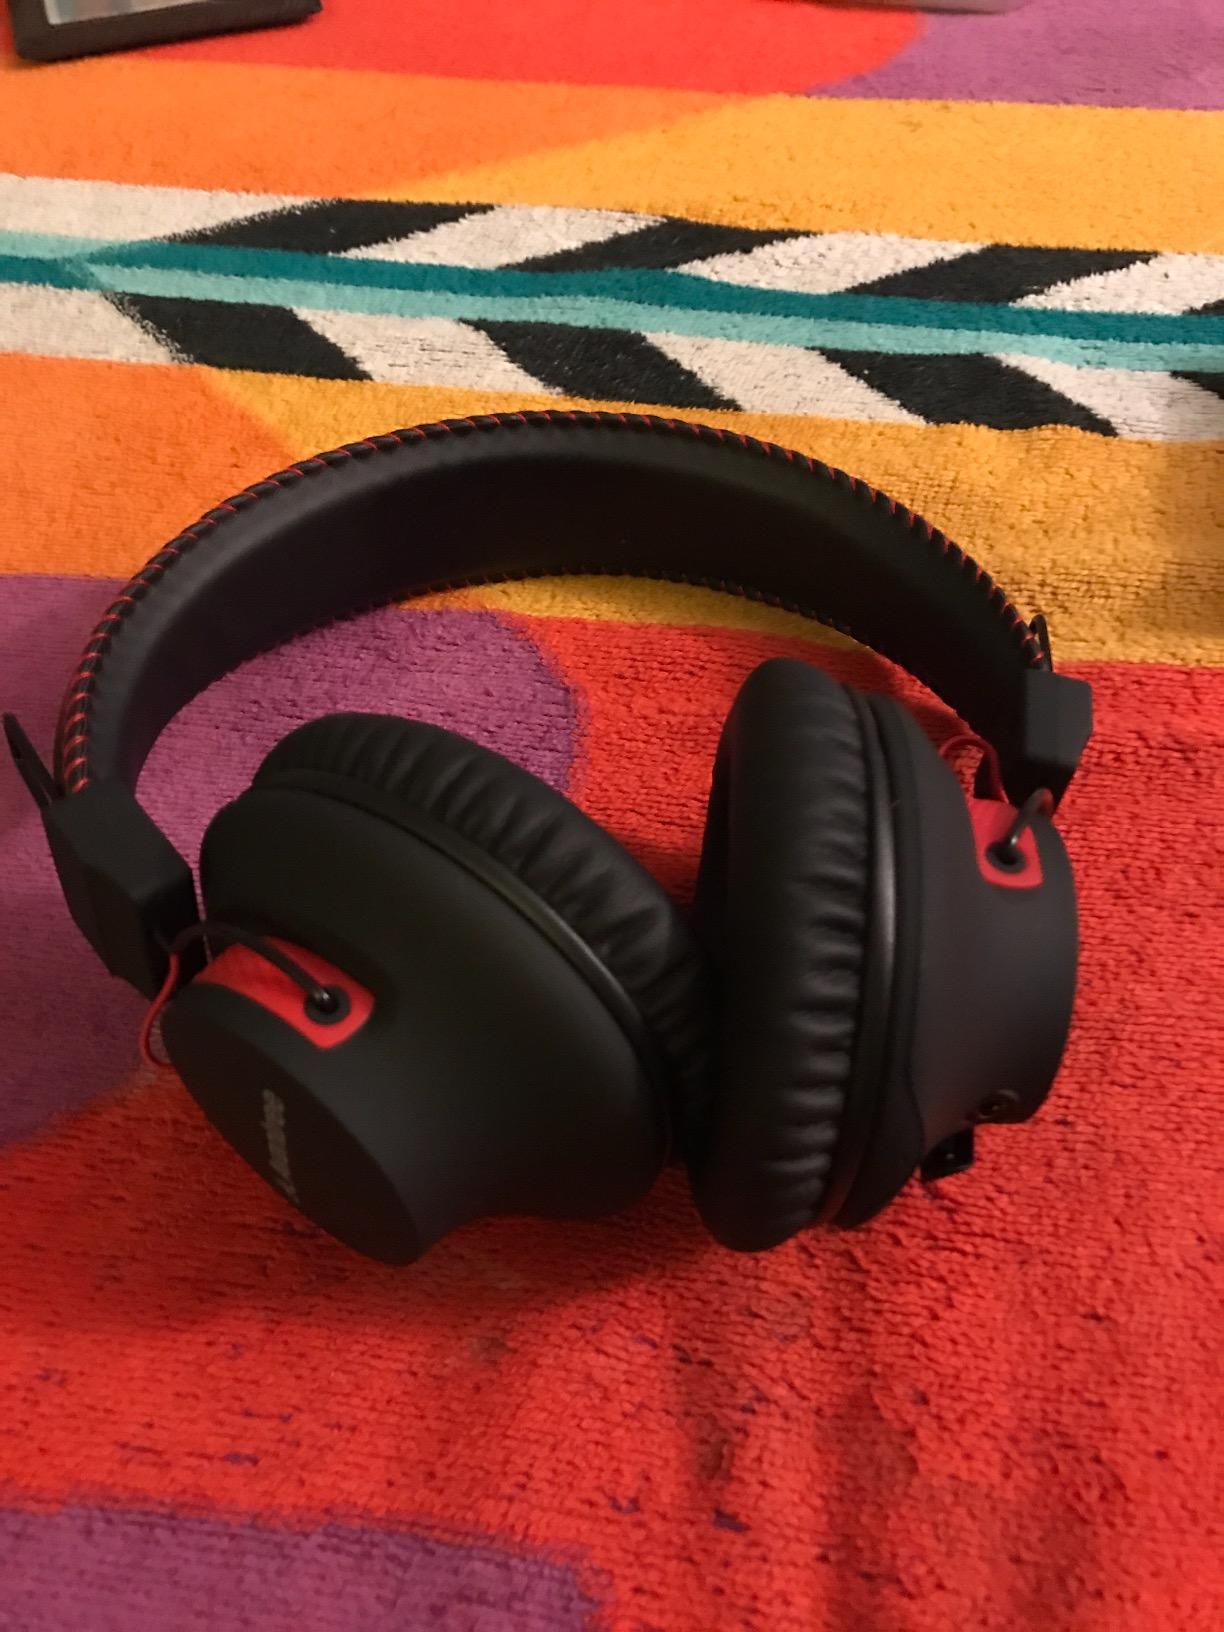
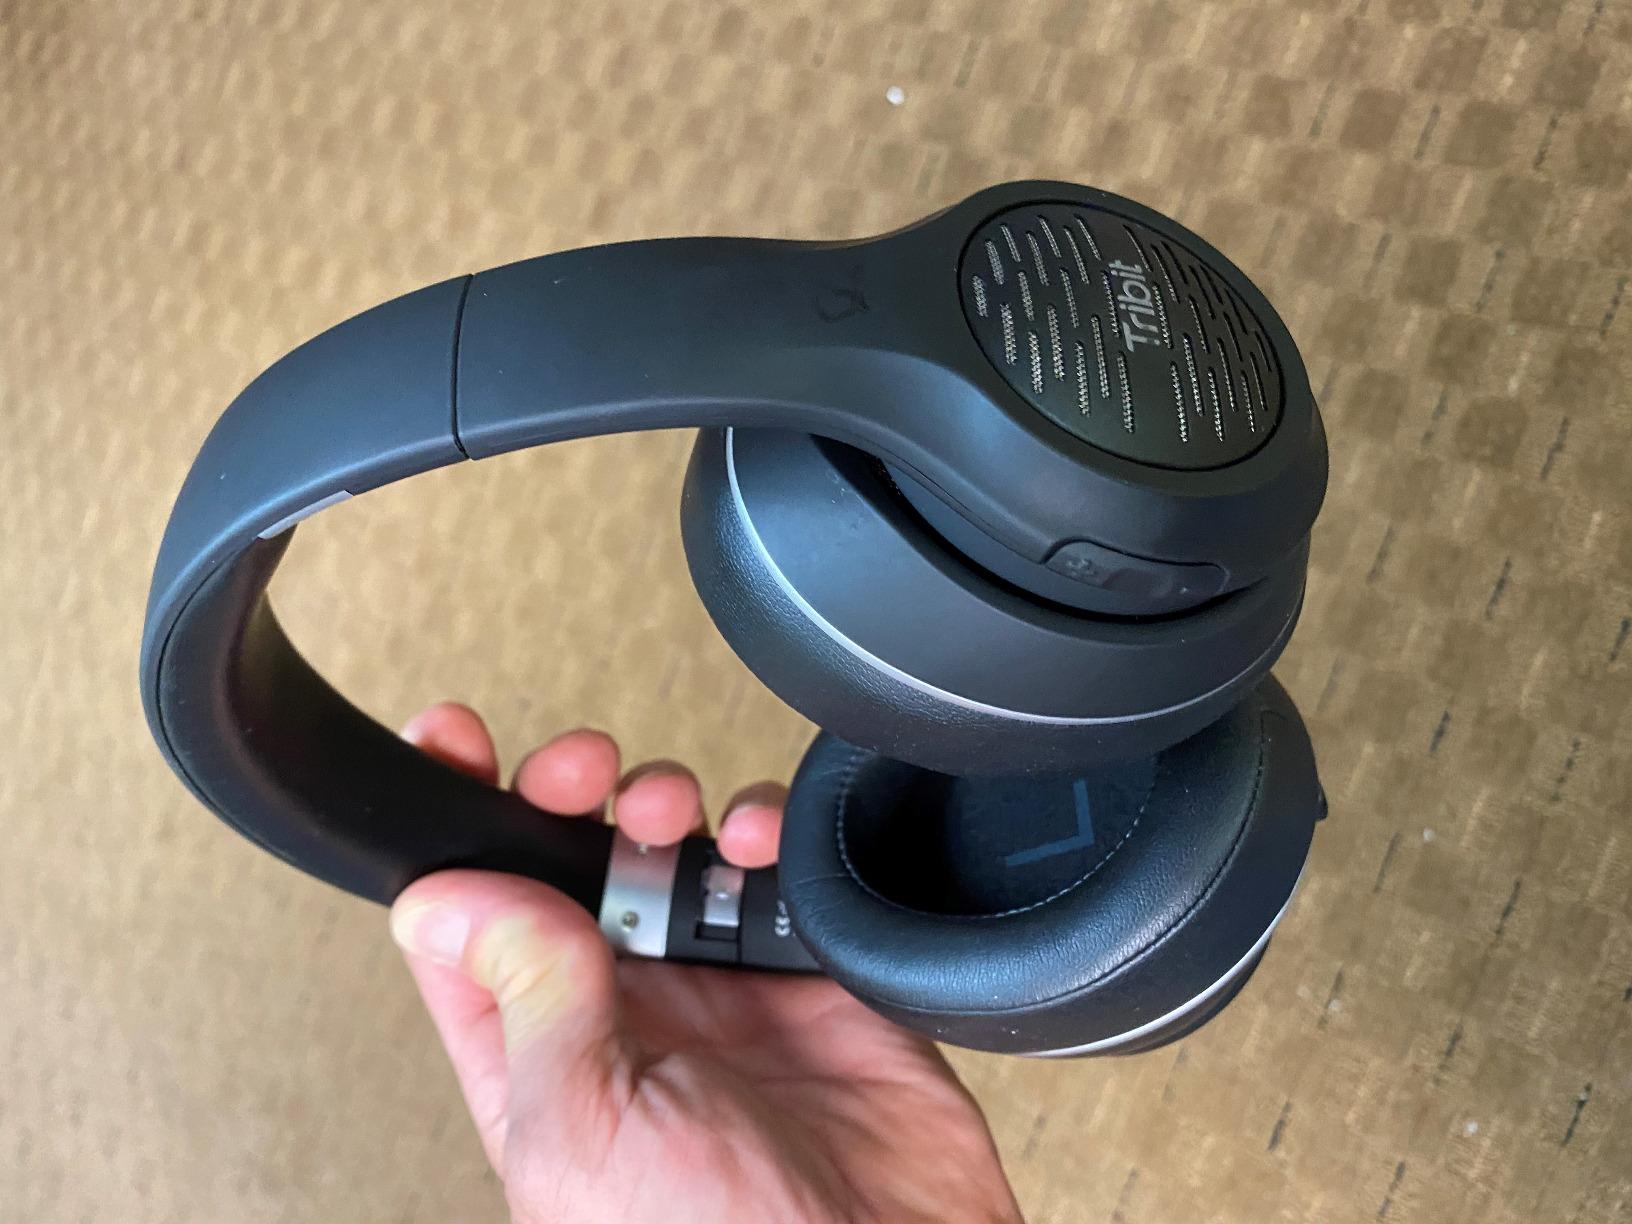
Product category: headphones
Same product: no